Dering Manuscript

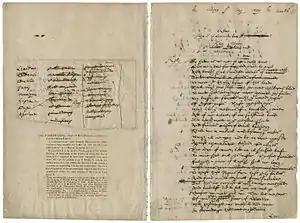
The Dering Manuscript

The Dering Manuscript is the earliest extant manuscript text of any play by William Shakespeare. The manuscript combines "Part 1" and "Part 2" of "Henry IV" into a single-play redaction. Scholarly consensus indicates that the manuscript was revised in the early 17th century by Sir Edward Dering, a man known for his interest in literature and theater. Dering prepared his redaction for an amateur performance starring friends and family at Surrenden Manor in Pluckley, Kent, where the manuscript was discovered in 1844. This is the earliest known instance of an amateur production of Shakespeare in England. Sourced from the 1613 fifth quarto of "Part 1" and the 1600 first quarto of "Part 2", the Dering Manuscript contains many textual differences from published quarto and folio editions of the plays. Dering cut nearly 3,000 lines of Shakespearean text (including significant abridgment of the character of Falstaff) and added some 50 lines of his own invention along with numerous minor interventions. The Dering Manuscript is currently a part of the collection at the Folger Shakespeare Library in Washington, DC (Folger MS V.b.34).